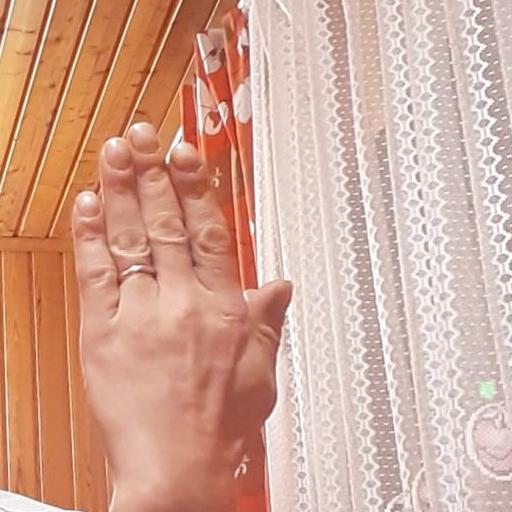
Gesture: stop_inverted